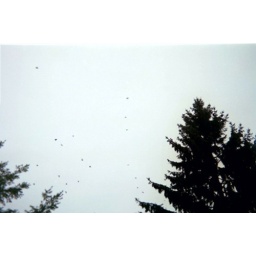
when they first started to leave me, playing with black and white even though shot in color